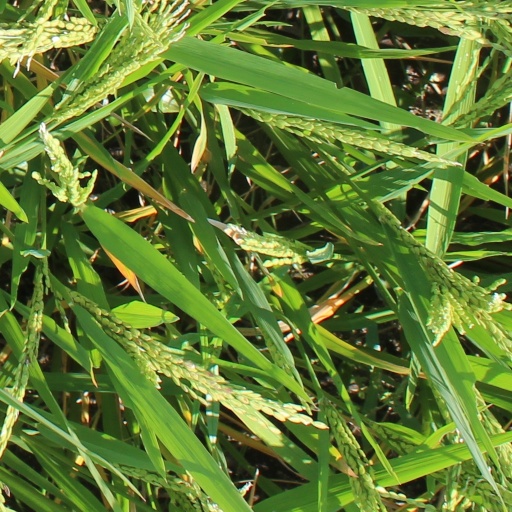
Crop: rice